Battle of Ain Ben Tili (January 1976)

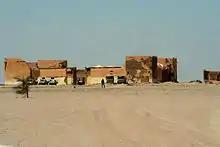
Ain Ben Tili in 2010

The Battle of Ain Ben Tili was launched by the Polisario Front on January 19, 1976. Situated in the northern region of Mauritania, Ain Ben Tili was located just a few kilometers away from the town of Bir Lehlou, near the border with Western Sahara. Following repeated Polisario attacks, Mauritanian troops withdrew from the town five days later.